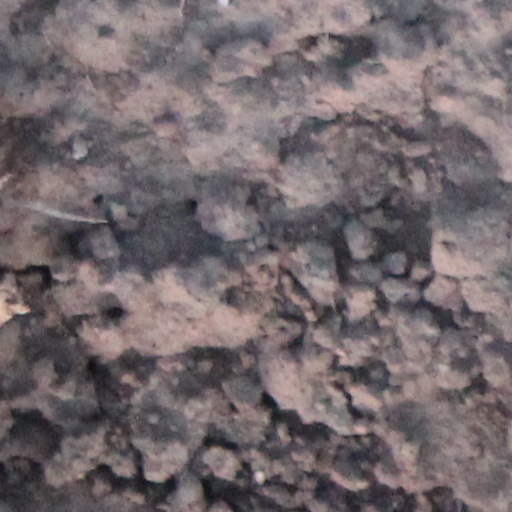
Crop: wheat